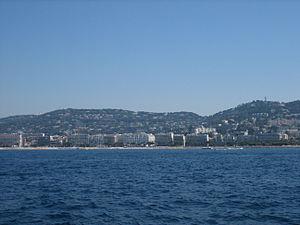
Collines des Gabres et de la Californie, boulevard de la Croisette et à l'extrême gauche l'hôtel Carlton, depuis la baie de Cannes.
Cannes — /kan/ ou localement /ˈkanə/ — est une commune française de la communauté d'agglomération Cannes Pays de Lérins située dans le département des Alpes-Maritimes, en région Provence-Alpes-Côte d'Azur, sur la Côte d'Azur dont elle est une ville phare. Ses habitants sont appelés les Cannois en français et les canenc en provençal.